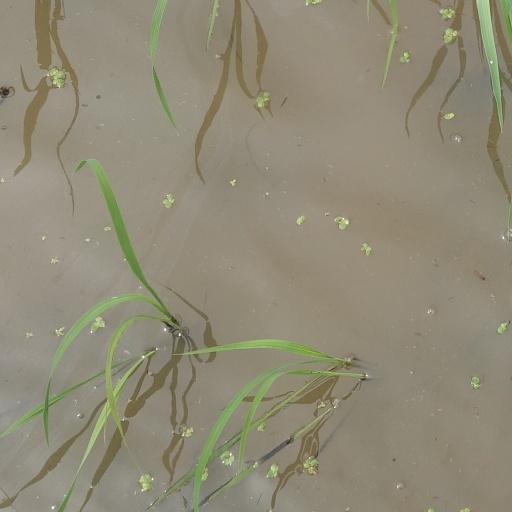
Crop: rice